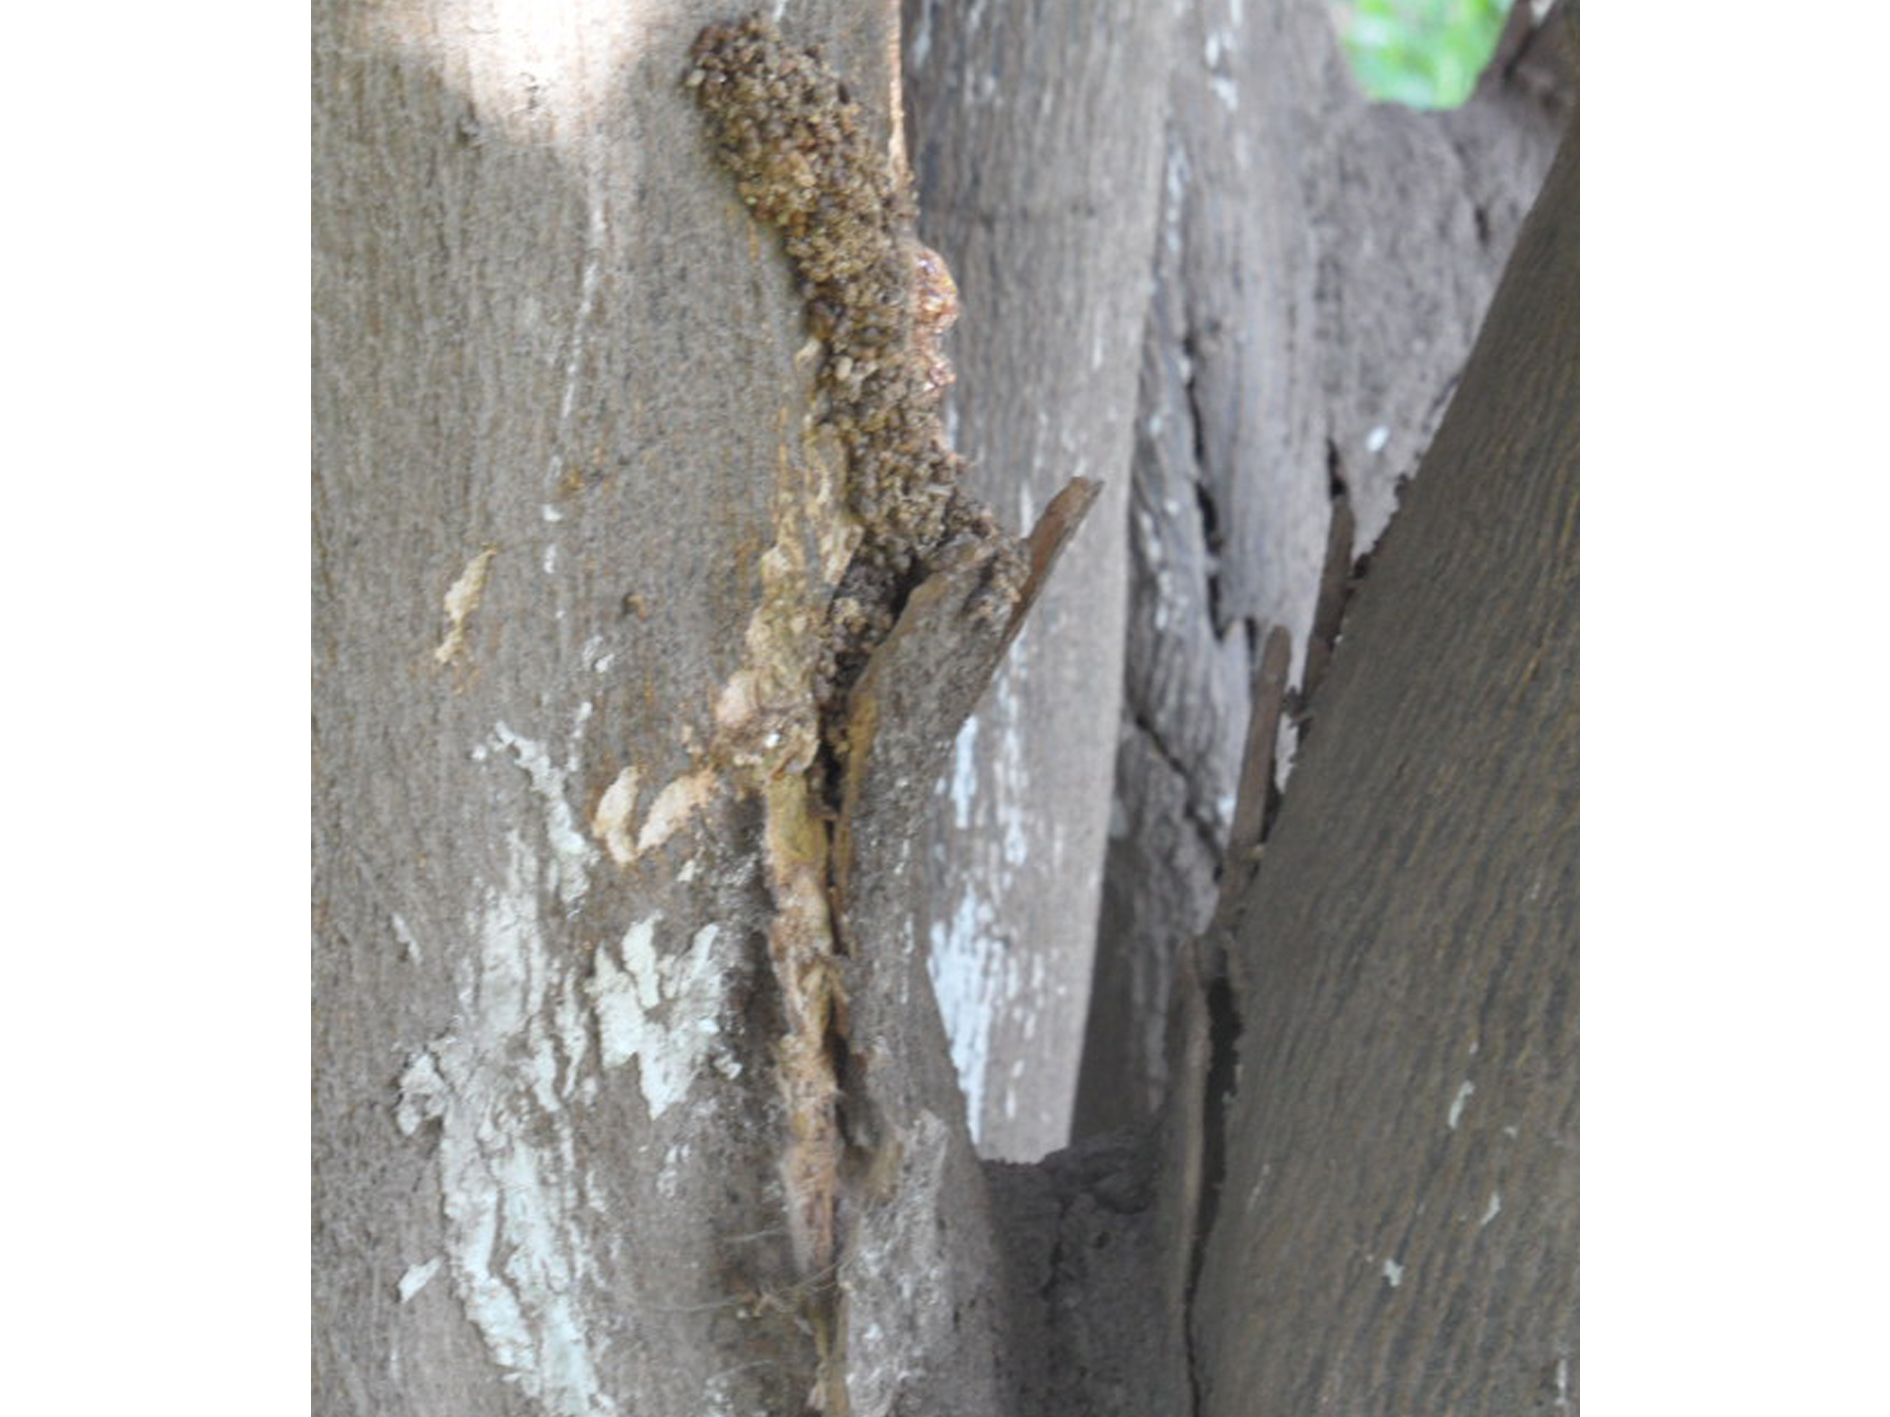
Plant part: leaf
Disease: melanose